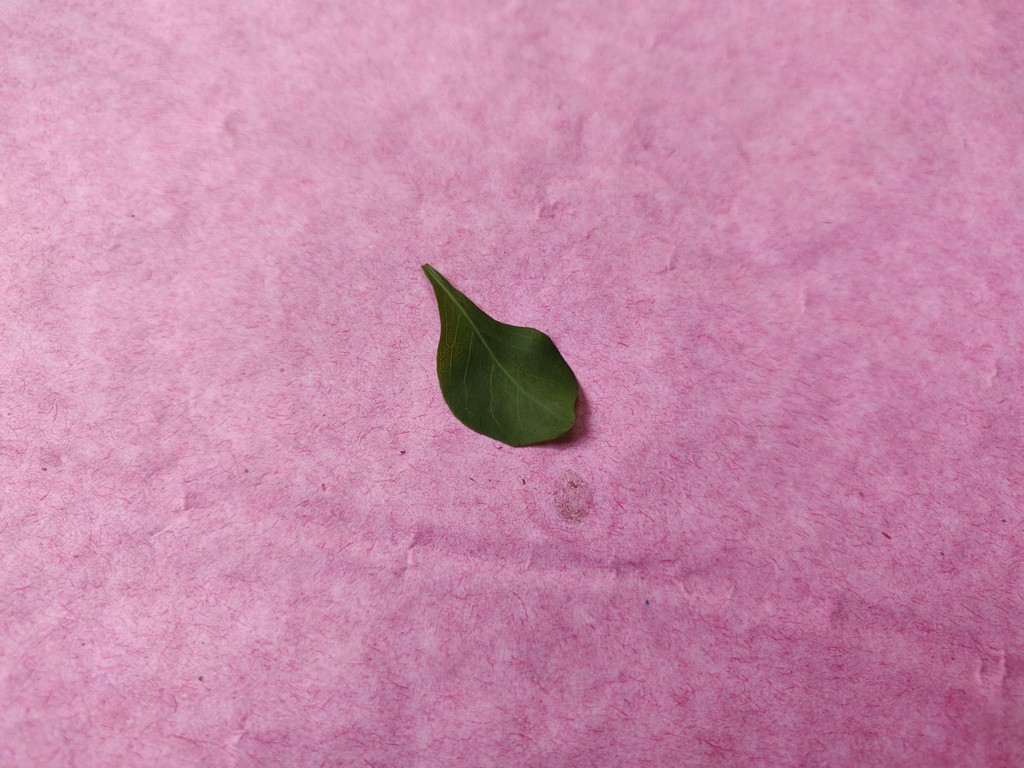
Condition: Healthy
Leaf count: single
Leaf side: front